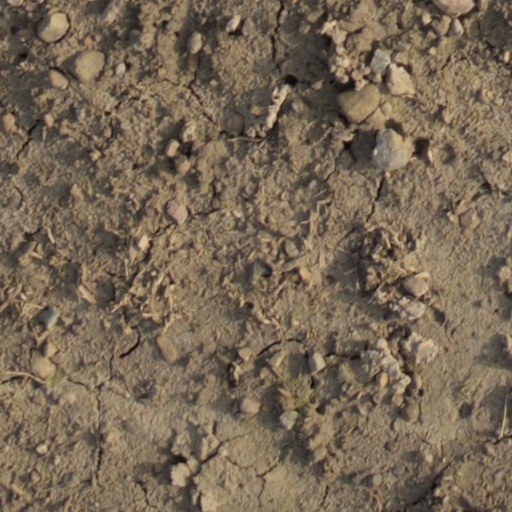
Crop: wheat